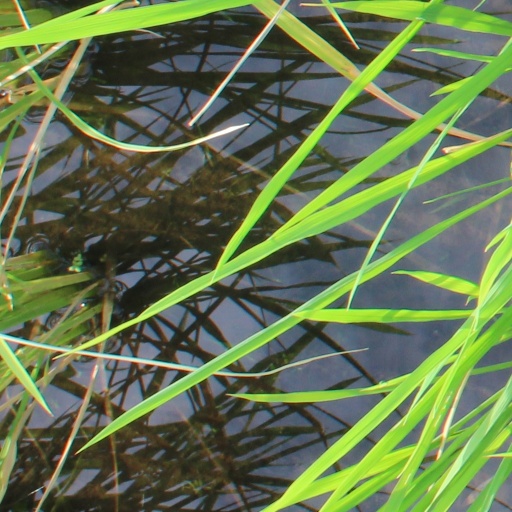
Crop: rice